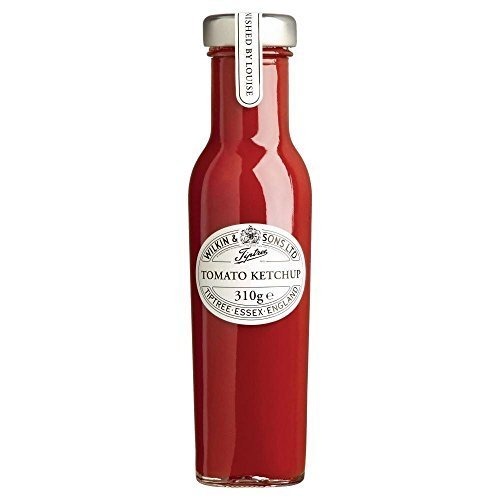
Item Name: Tiptree Tomato Ketchup (310g) by Groceries
Value: 10.93
Unit: Ounce

Price: 17.3